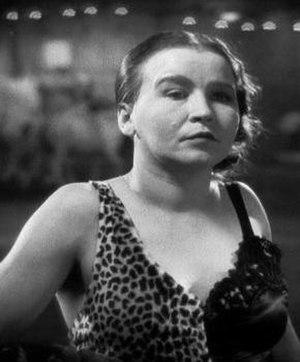
Josephine Waas, plus connue sous le nom de scène de Josephine Joseph, née en Autriche le 4 juillet 1891 et morte à Wilmington aux États-Unis le 11 juillet 1966, est une actrice de cinéma et artiste de cirque américaine.
La Monstrueuse Parade, souvent désigné sous son titre original Freaks, est un film américain réalisé par Tod Browning, sorti en 1932. Lors de sa première projection, le film est un échec public et critique retentissant, notamment par l'emploi de vrais phénomènes de foires comme comédiens. Réputé perdu ou détruit après la seconde guerre mondiale, le film est redécouvert dans les années 1960 et acquiert un statut de film culte.